Earthquake engineering

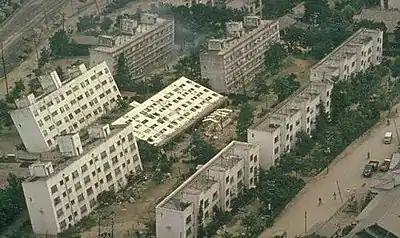
Effects of soil liquefaction during the 1964 Niigata earthquake

Soil liquefaction. In the cases where the soil consists of loose granular deposited materials with the tendency to develop excessive hydrostatic pore water pressure of sufficient magnitude and compact, liquefaction of those loose saturated deposits may result in non-uniform settlements and tilting of structures. This caused major damage to thousands of buildings in Niigata, Japan during the 1964 earthquake.